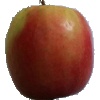
Label: Apple Pink Lady 1